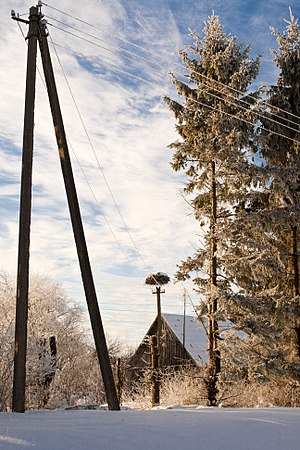
Blīdenes pagasts
Storkerede i Blīdenes pagasts
Blīdenes pagasts er en territorial enhed i Brocēnu novads i Letland. Pagasten havde 929 indbyggere i 2010 og omfatter et areal på 138 kvadratkilometer. Hovedbyen i pagasten er Blīdene.